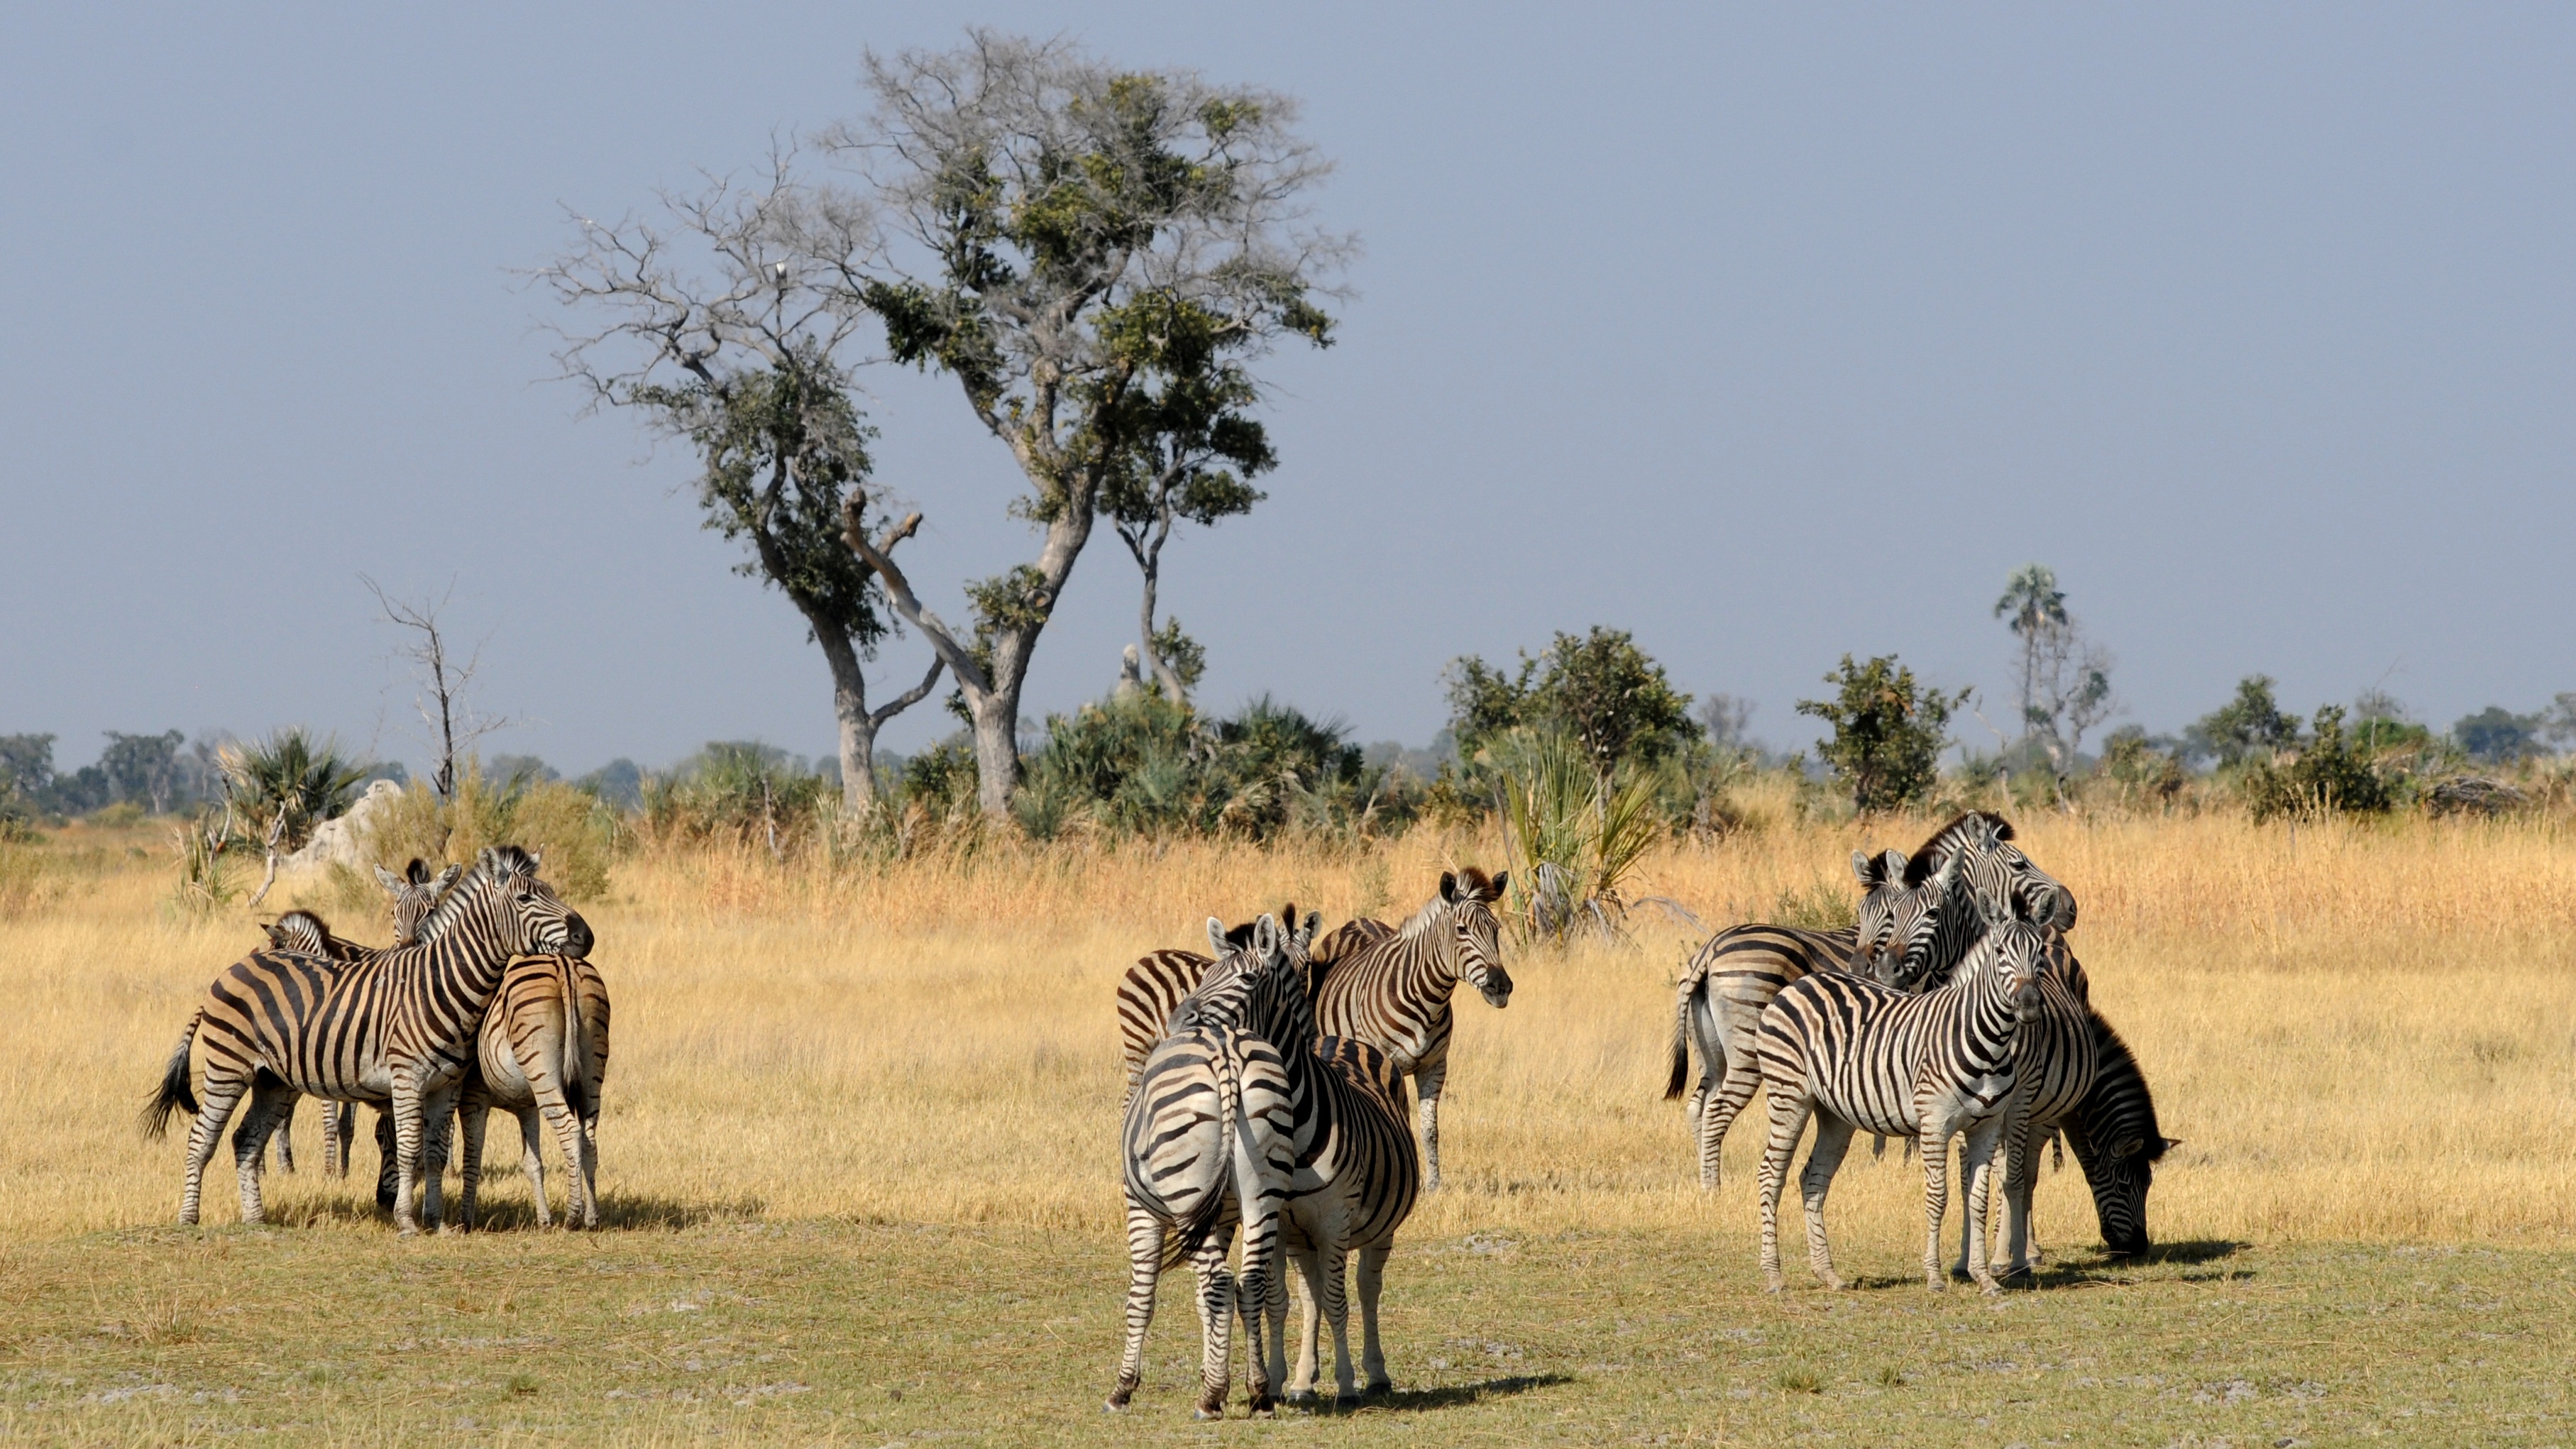
prairie, adventure, wildlife, herd, mammal, fauna, savanna, plain, giraffe, grassland, botswana, safari, ecosystem, zebras, giraffidae, okavango delta, group of animals, wildebeest